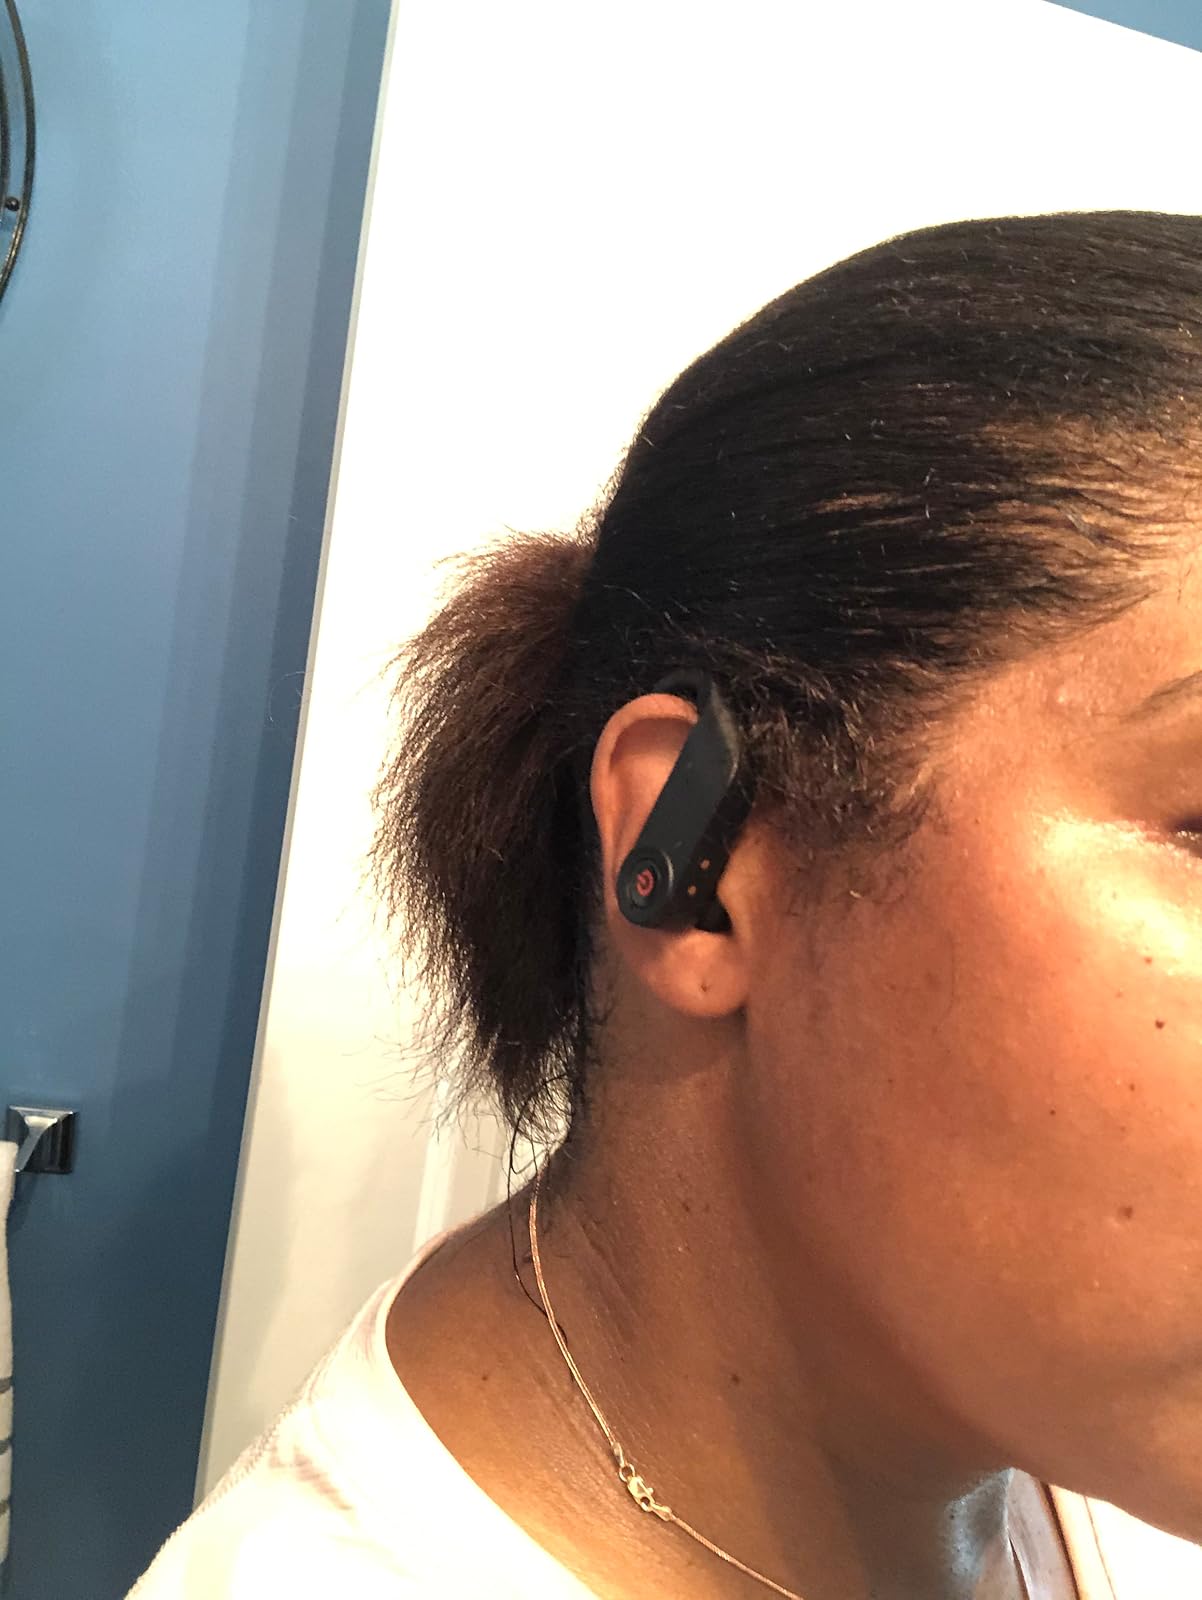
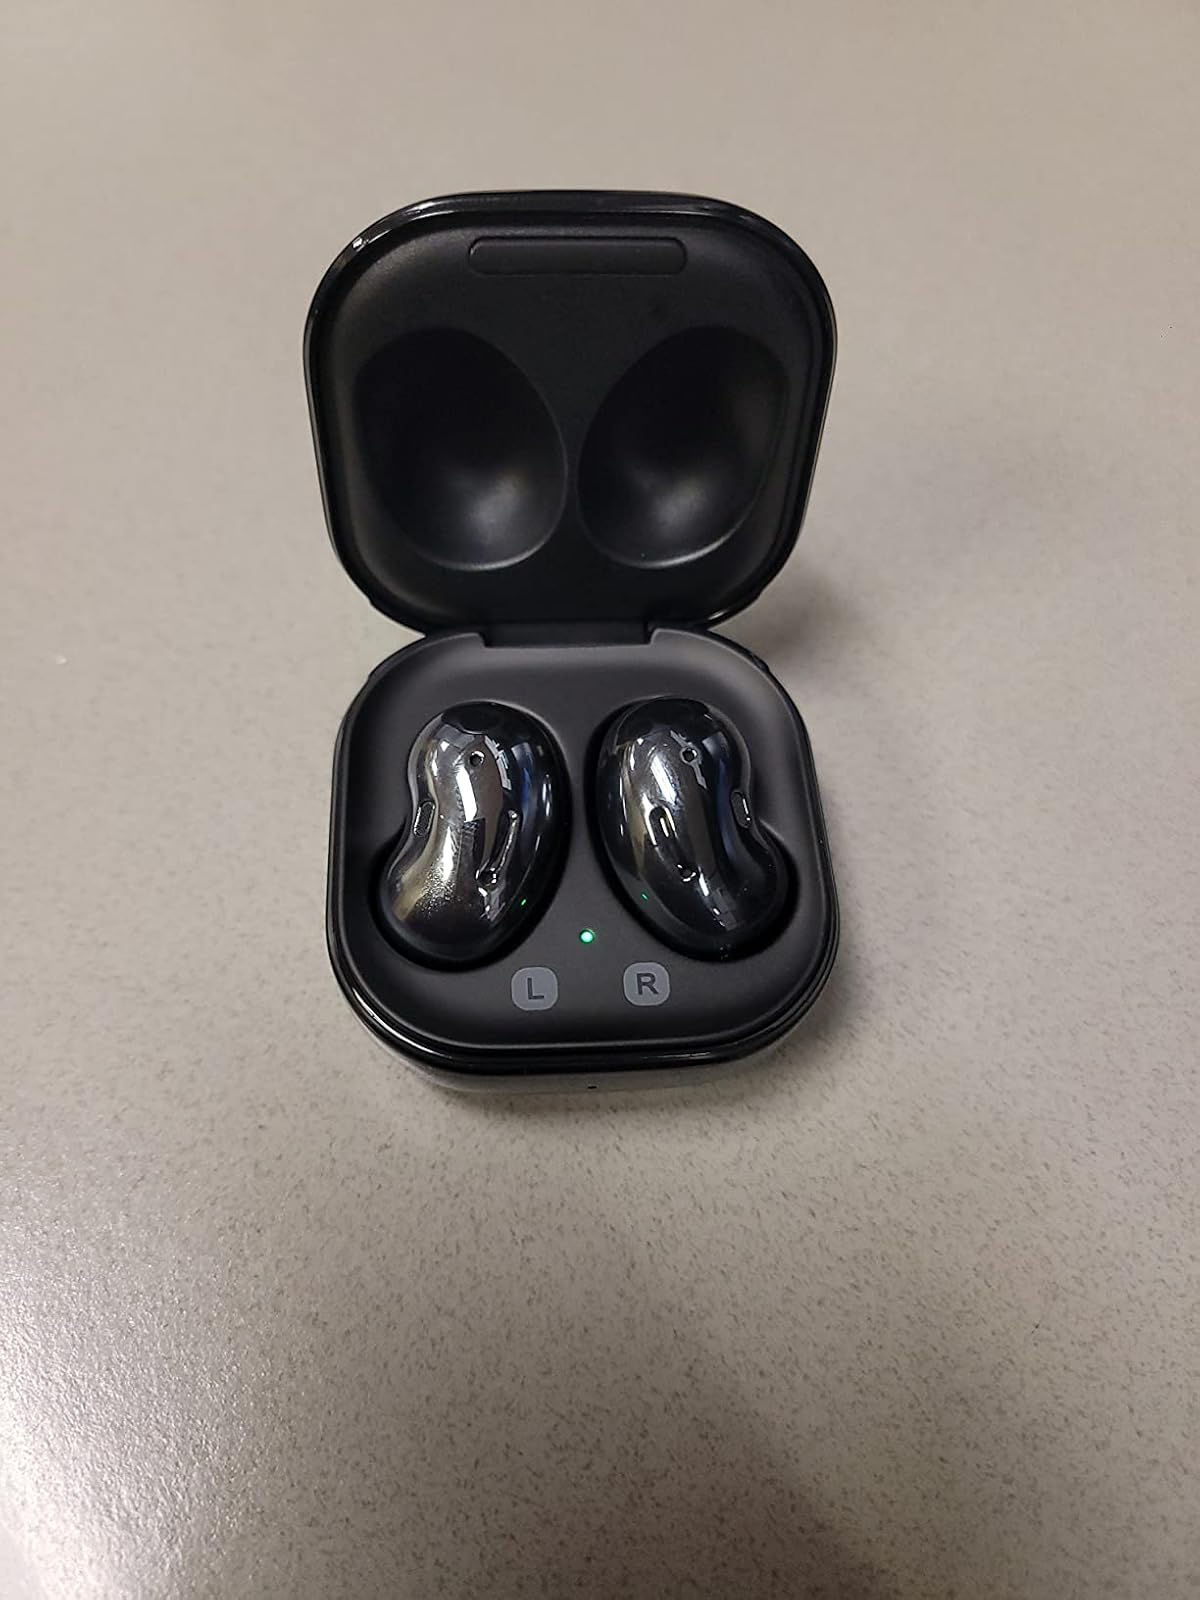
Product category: earbuds
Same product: no